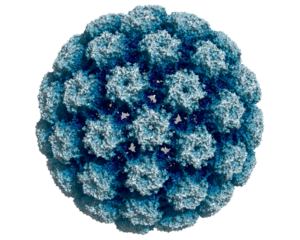
Depuis la publication en 1943 de Diagnosis of Uterine Cancer by the Vaginal Smear, le dépistage du cancer du col utérin reposait sur la recherche de modification cellulaire des cellules du col de l'utérus pouvant aboutir à un cancer du col de l'utérus.
Le virus du papillome humain aussi nommé papillomavirus est un virus à ADN de la famille des Papillomaviridae. On en connait environ 200 génotypes différents ; certains se transmettent par contact cutané et infectent la peau, d'autres potentiellement plus dangereux sont sexuellement transmissibles.